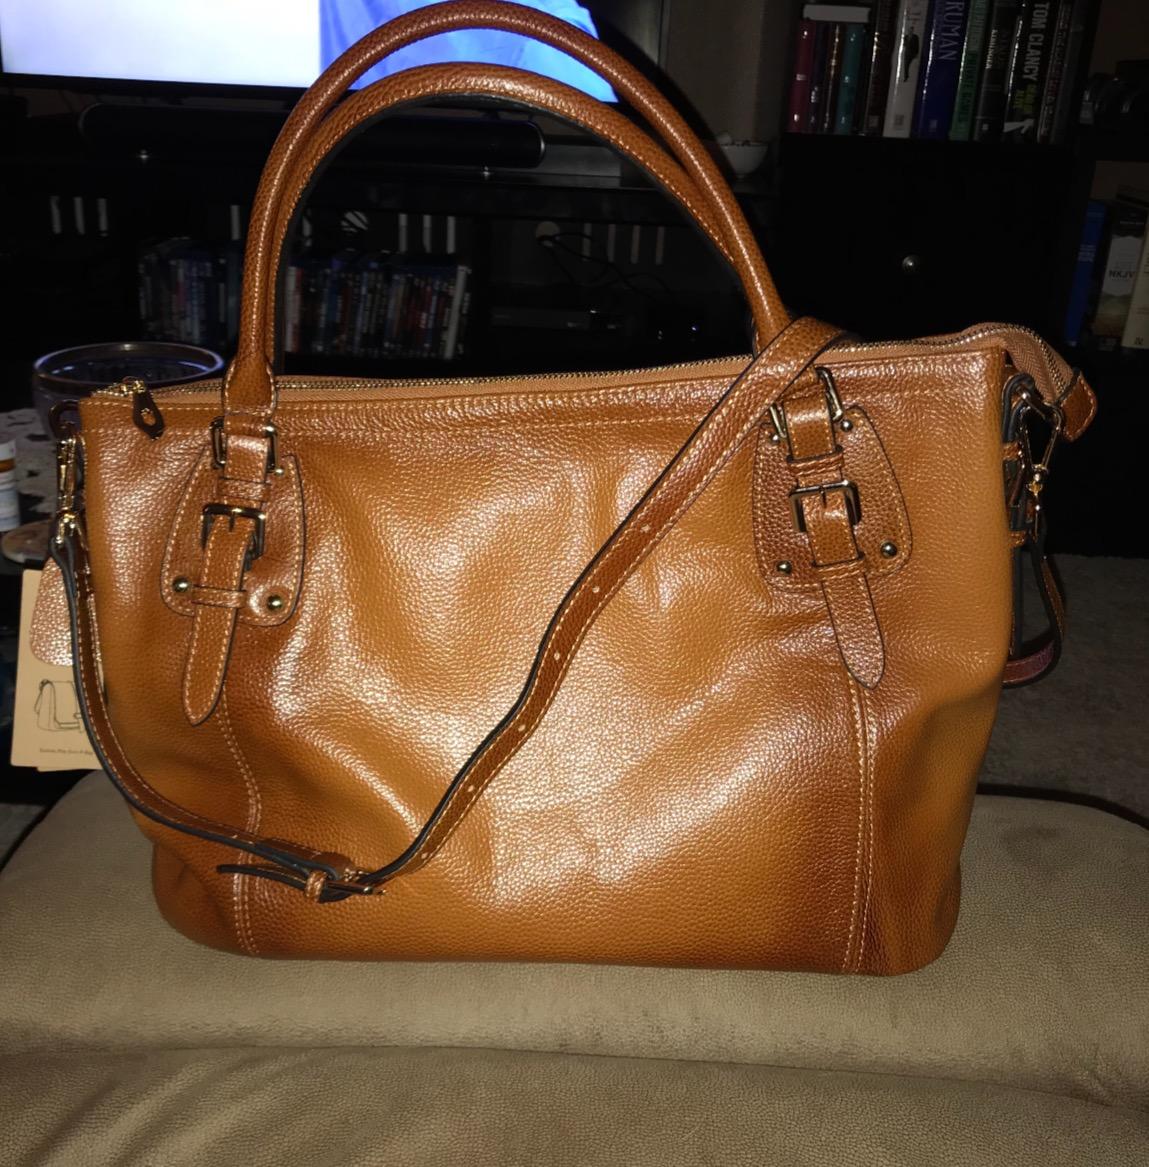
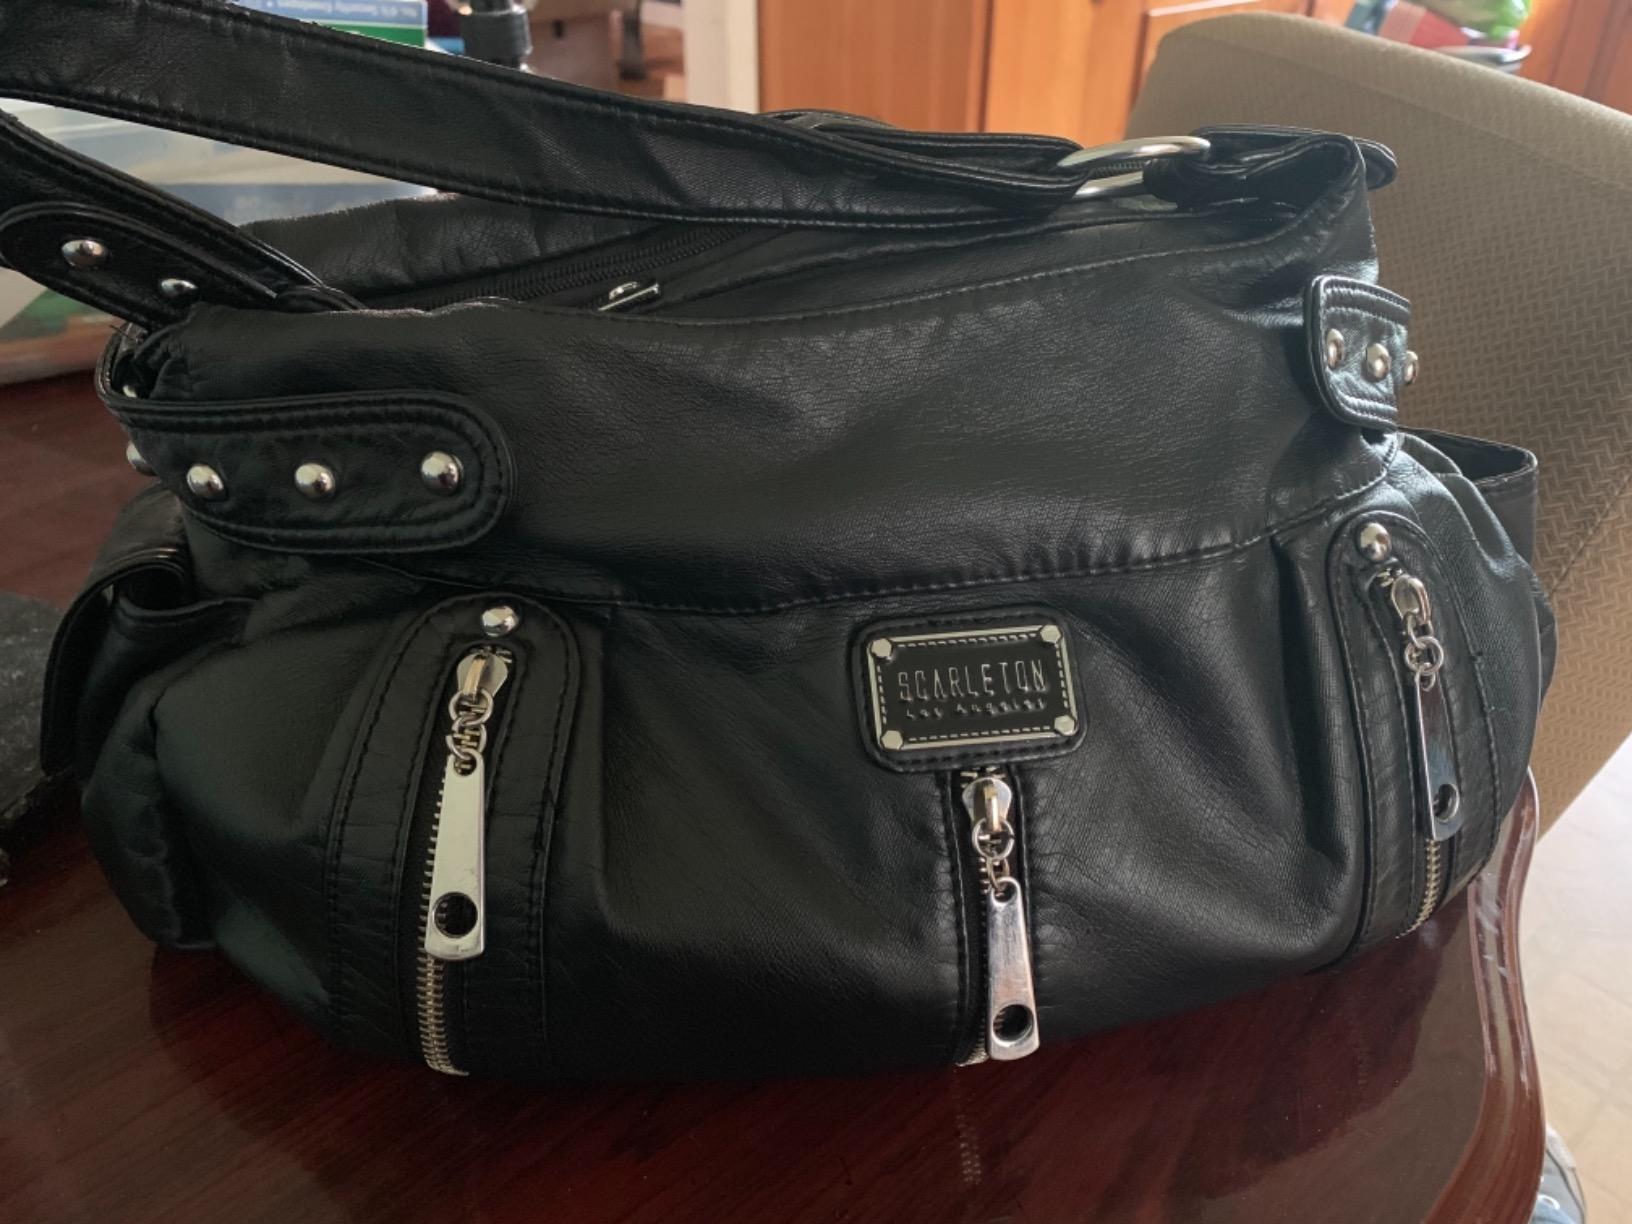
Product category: accessories_handbag
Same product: no